Bottini of Siena

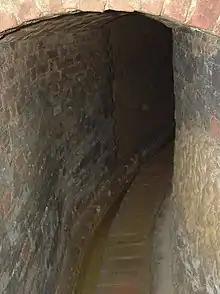
Bricked section of the Bottino di Fonte Gaia

It is named after the Latin word "buctinus", used for the first time in 1226, and the word "botte" (Italian for "barrels"), which describes the shape of the arched walls, mostly made of terracotta, composing the roofs of the underground tunnels of the aqueduct. The underground canal system of the "Bottini" (singular "Bottino" ) consists of several waterways which supply the wells within the city walls of Siena and in their vicinity, bringing water from sources located several miles away. The Bottini collect rainwater through the permeable roof, carrying it into the city, divert part of the Tressa, Staggia and Arbia rivers towards the city of Siena, collecting rainwater through the permeable roof along the way. This complex underground system was not only used to supply the city with drinking water, but also for the operation of many water-dependent medieval artisan industries (like dyers and leather workers), for cleaning and fire prevention activities, irrigation and agriculture, which would otherwise have been impossible in a city like Siena, located kilometers away from the nearest watercourse.